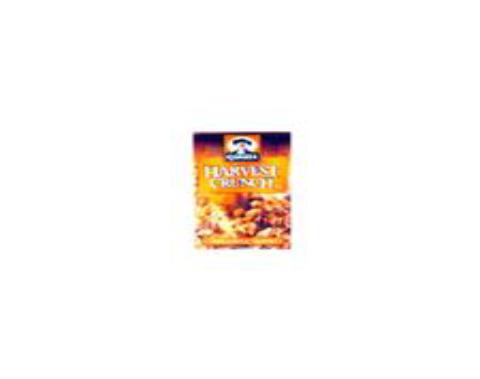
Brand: Harvest Crunch
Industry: Food